Olmec colossal heads

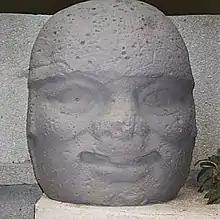
La Venta Monument 2

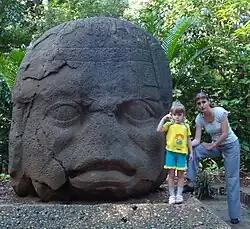
Monument 4 from La Venta with comparative size of an adult and child. The monument weighs almost 20 tons.

Three of the La Venta heads were found in a line running east-west in the northern Complex I; all three faced northwards, away from the city centre. The other head was found in Complex B to the south of the Great Pyramid, in a plaza that included other sculptures. The latter, the first of the La Venta heads to be discovered, was found during archaeological exploration of La Venta in 1925; the other three remained unknown to archaeologists until a local boy guided Matthew Stirling to them while he was excavating the first head in 1940. They were located approximately to the north of Monument 1.